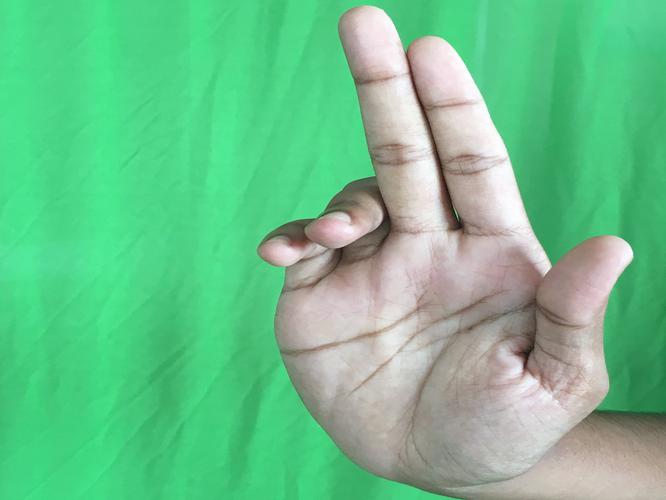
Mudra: Ardhapathaka
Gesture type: single_hand